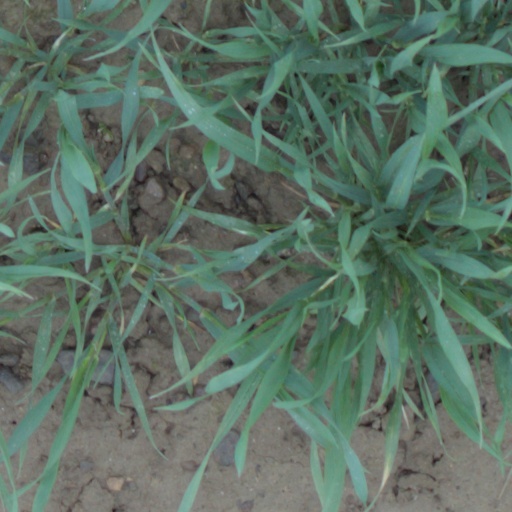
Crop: wheat